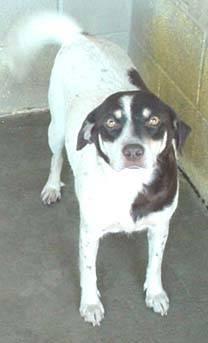
dog